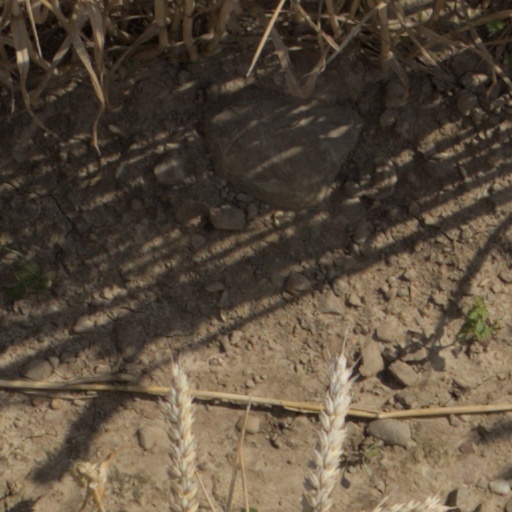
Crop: wheat